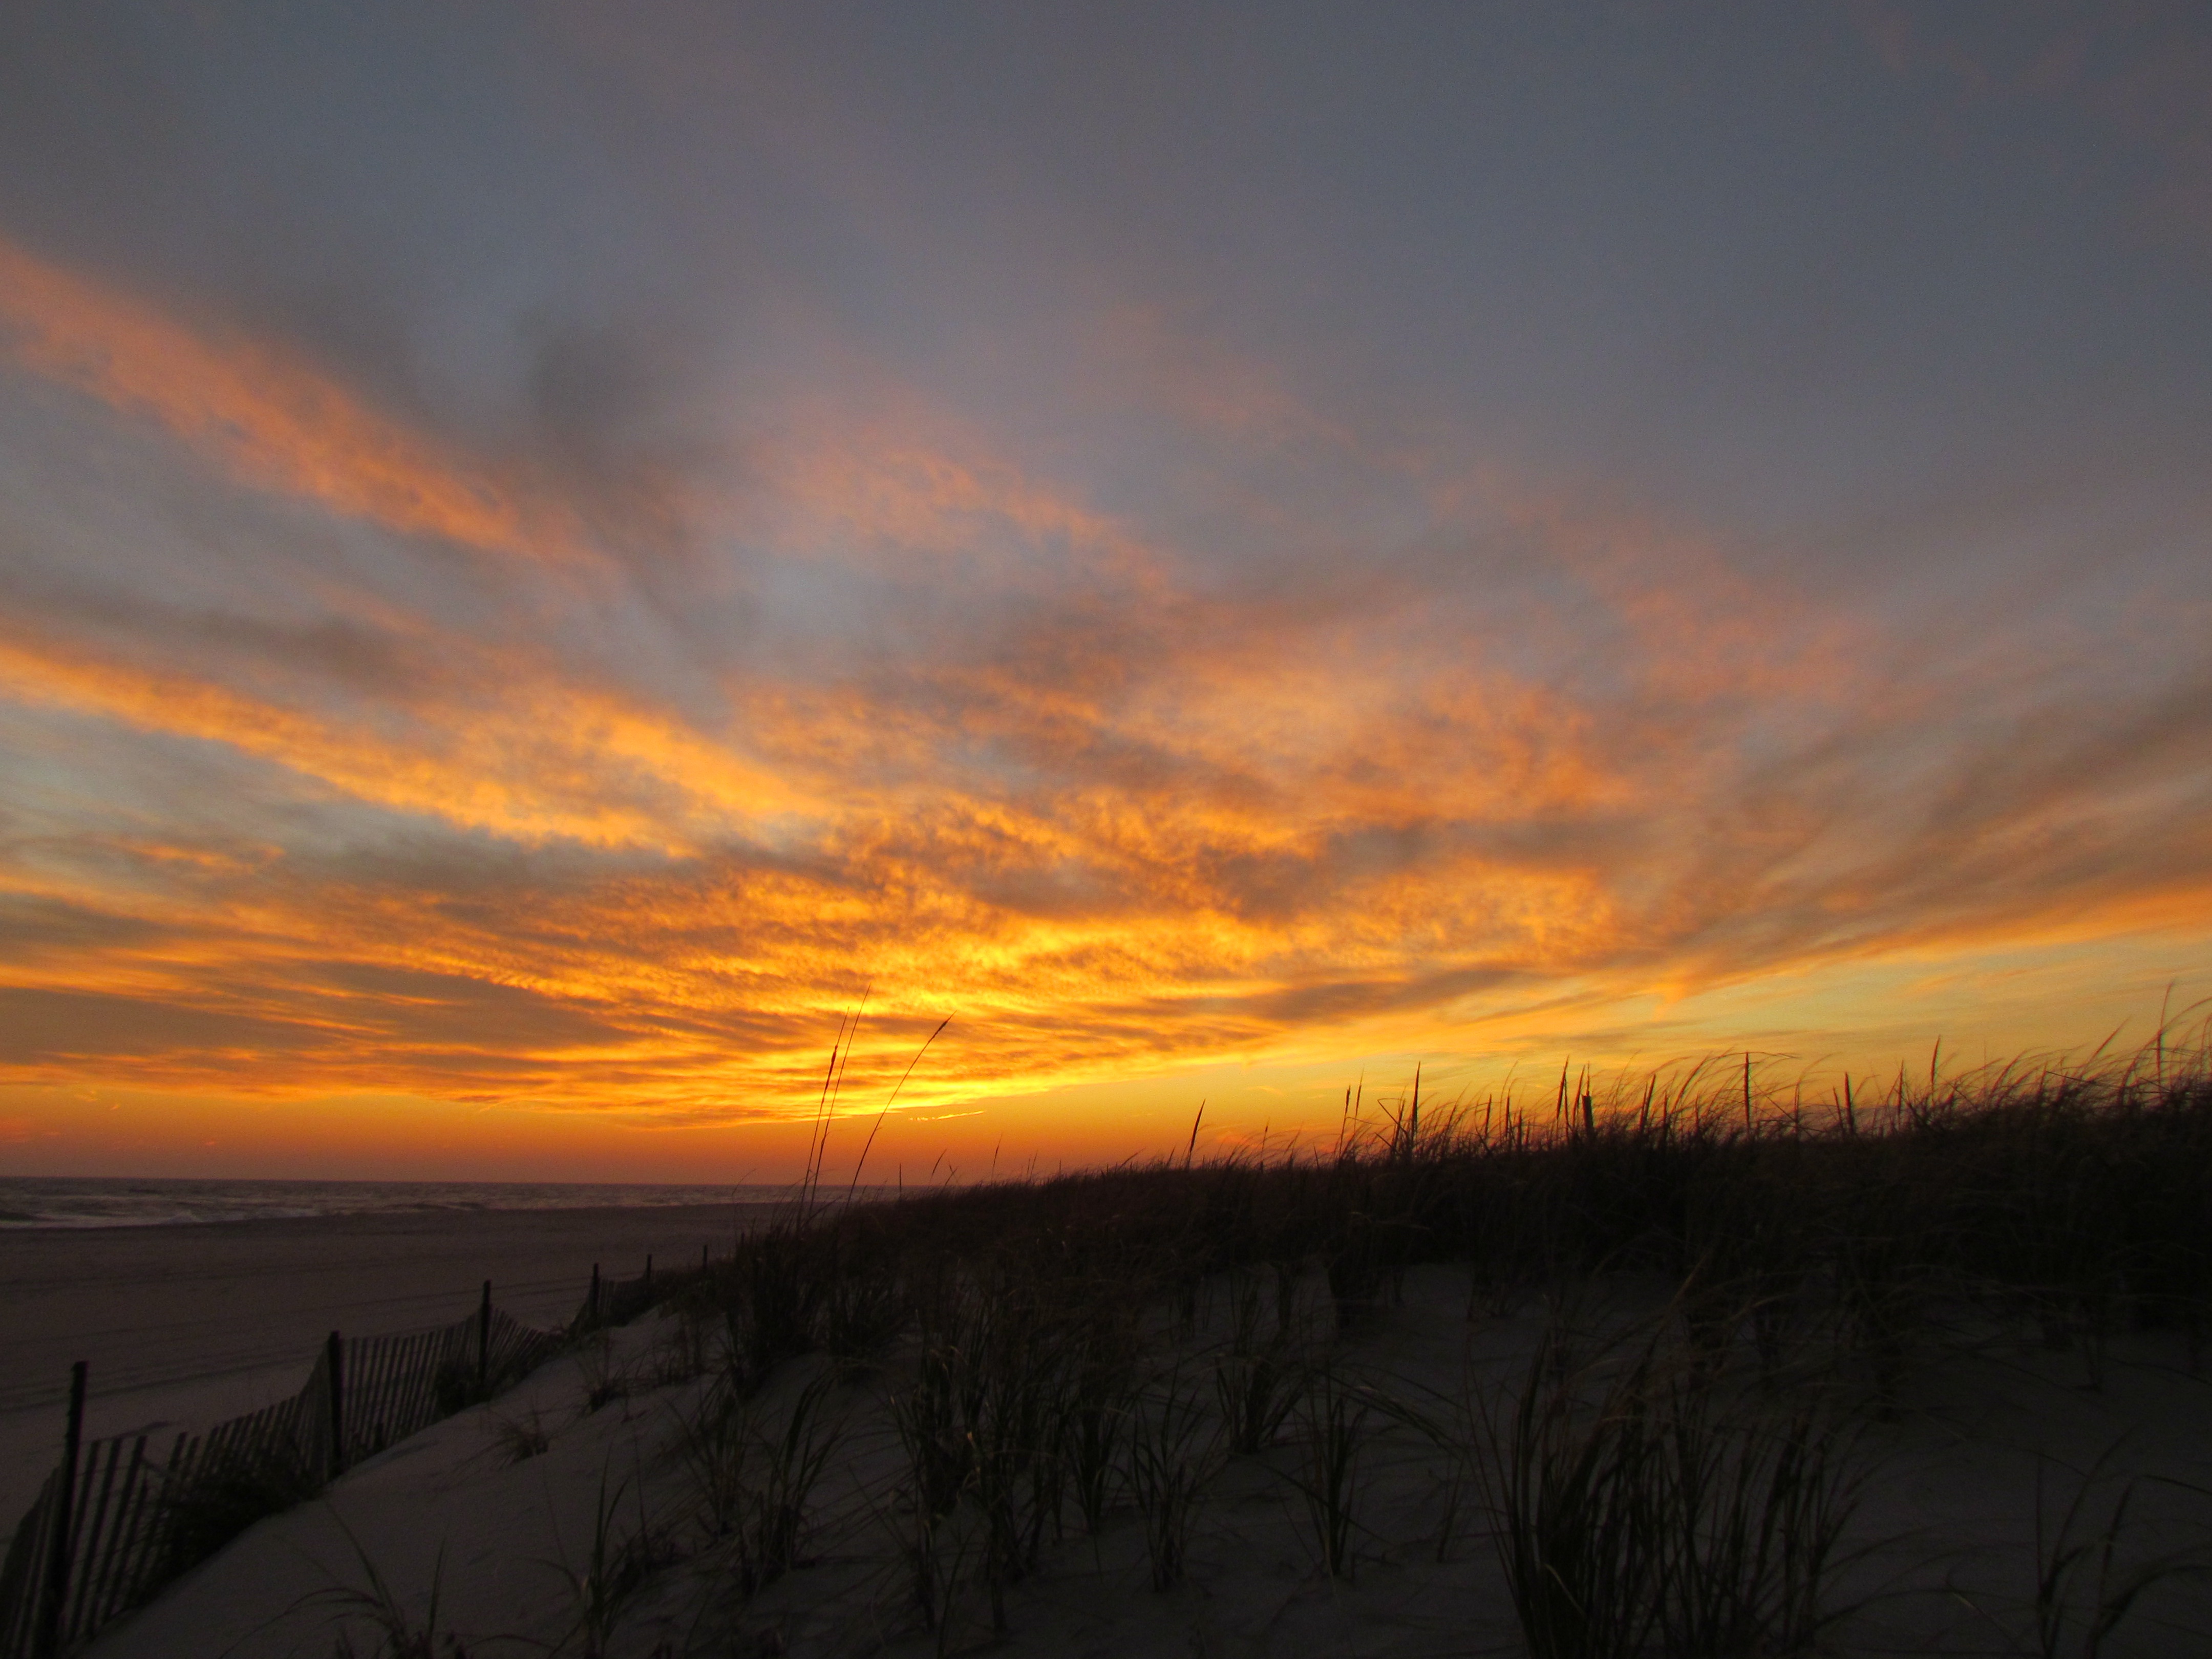
beach, horizon, cloud, sky, sun, sunrise, sunset, field, prairie, sunlight, morning, dawn, atmosphere, dusk, evening, clouds, afterglow, red sky at morning